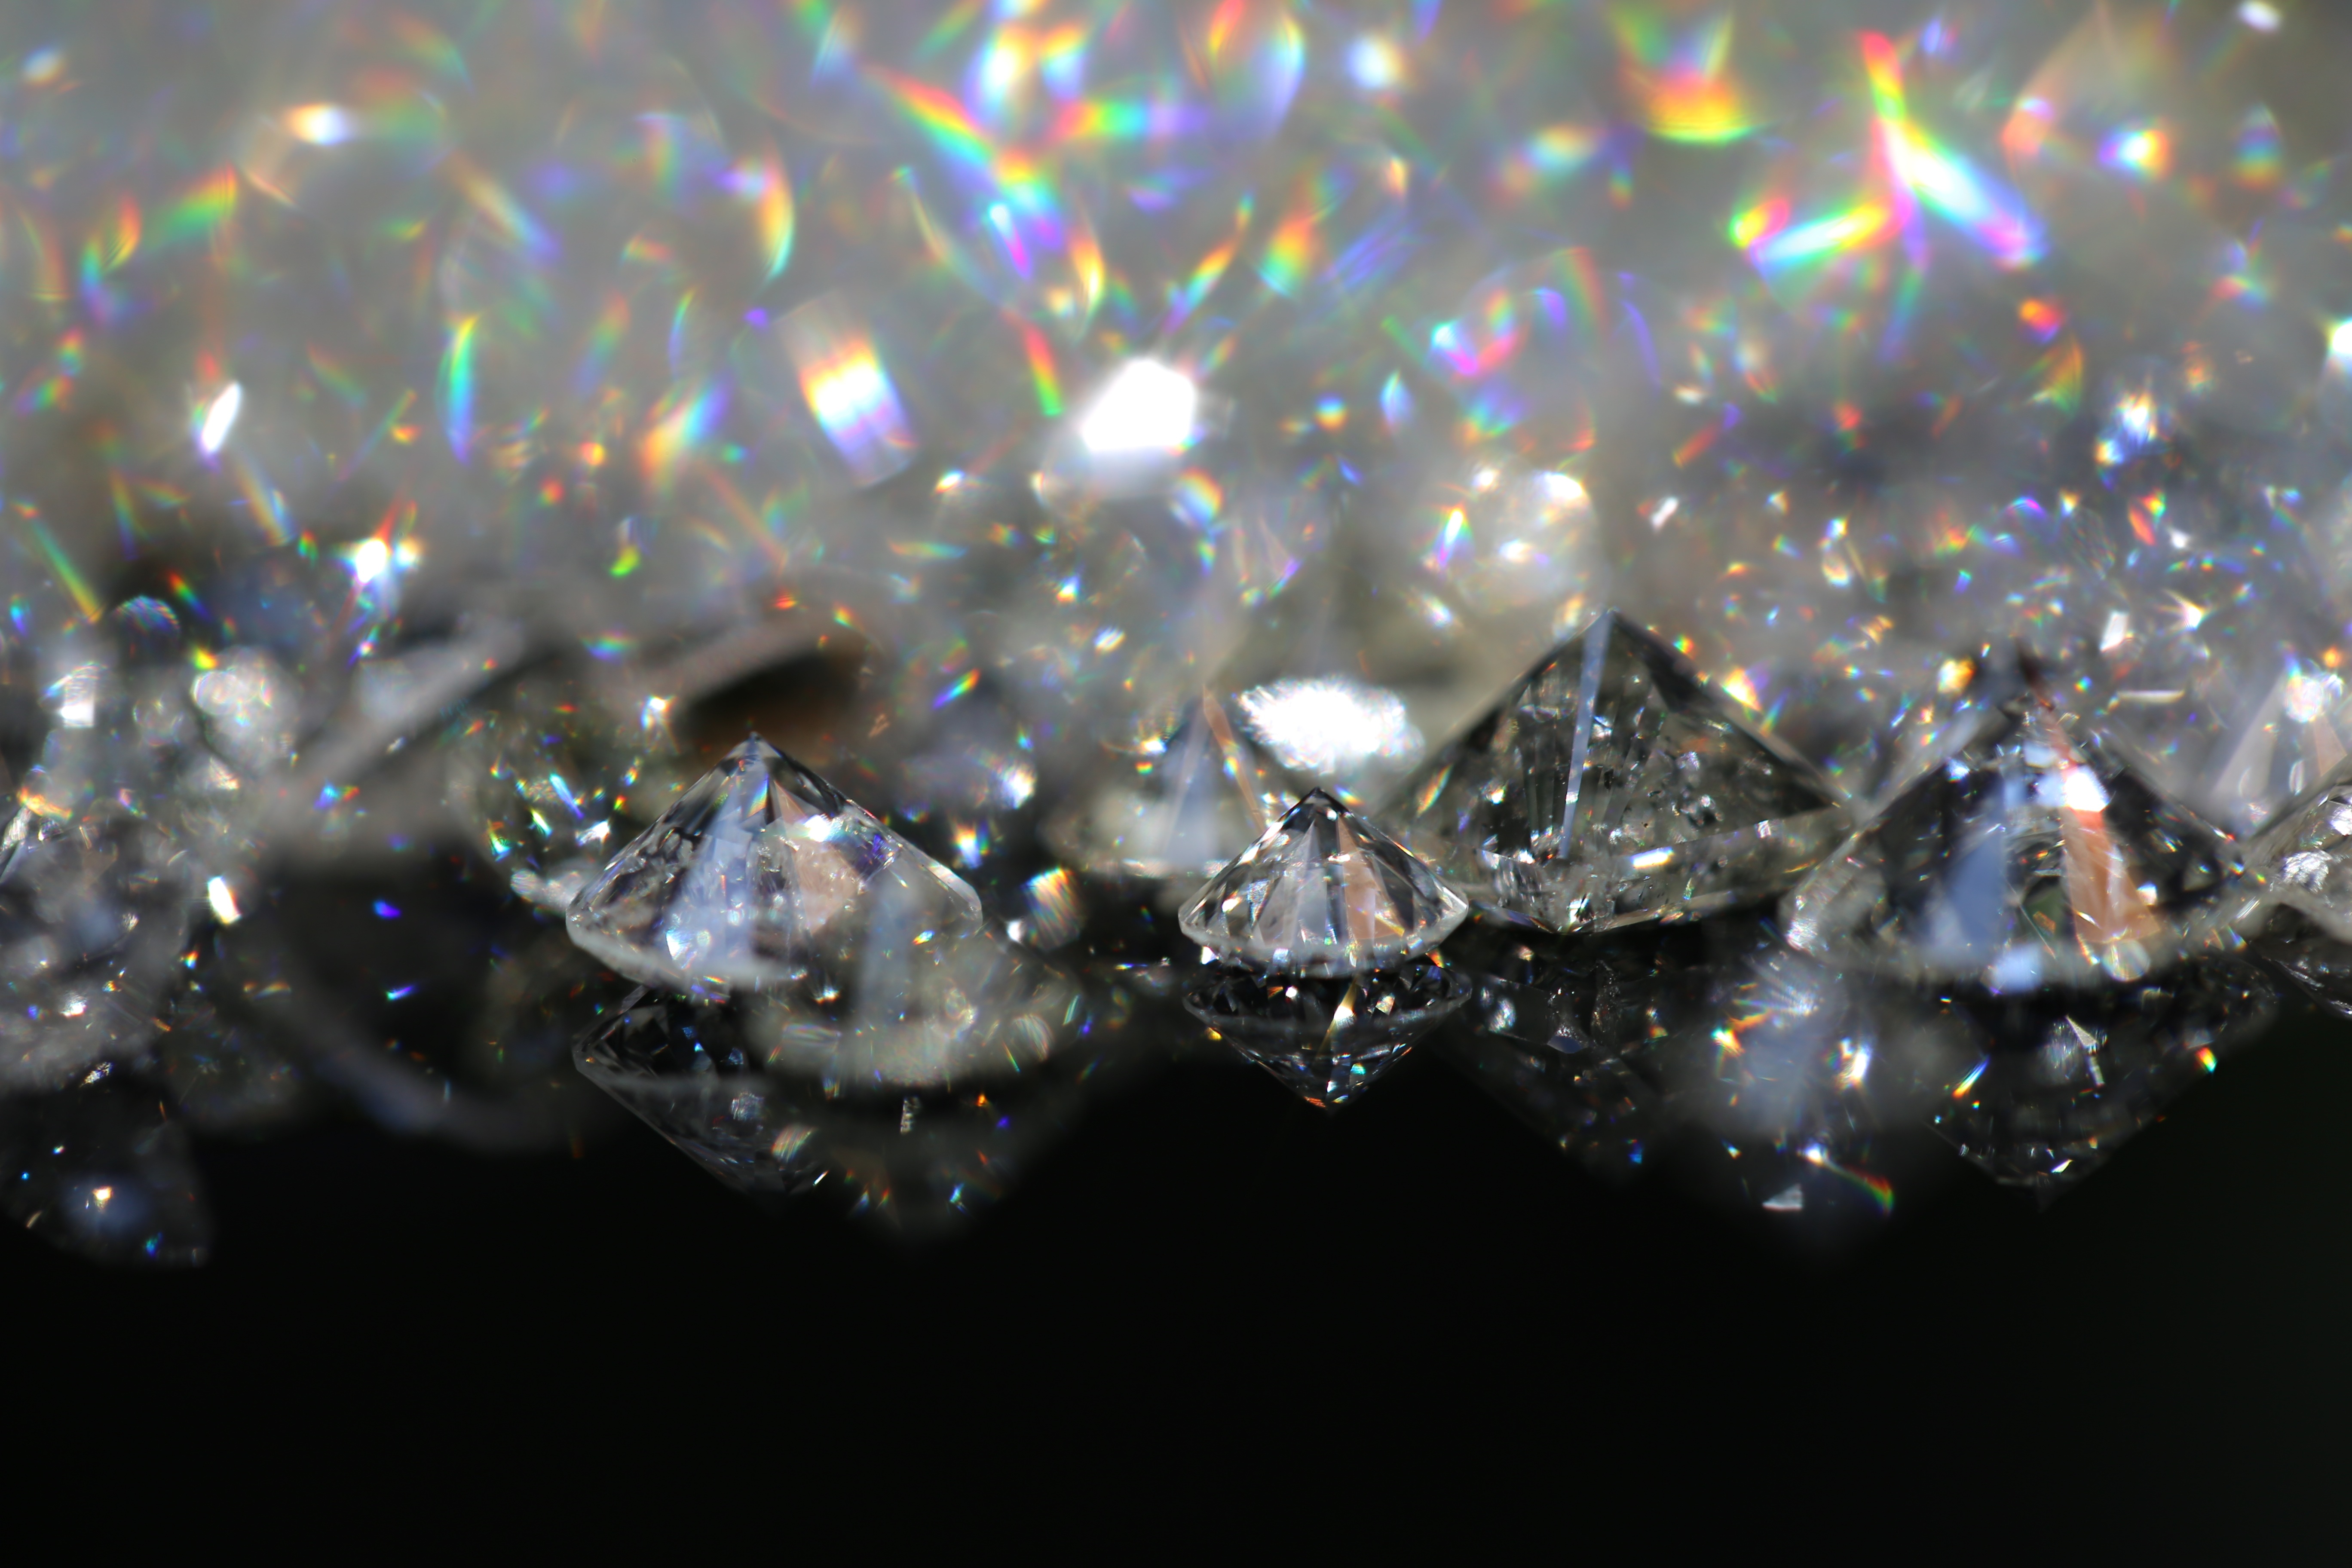
water, branch, drop, dew, light, photography, flower, stone, refraction, ice, reflection, jewelry, sparkle, close up, jewel, bright, gem, brilliant, shiny, diamonds, gemstone, carat, macro photography, facet, valuable, liquid bubble